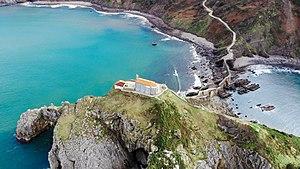
Gaztelugatxe au drone